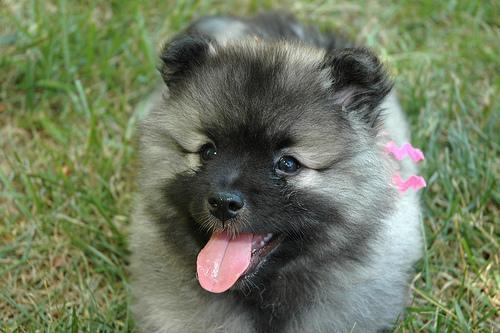
keeshond